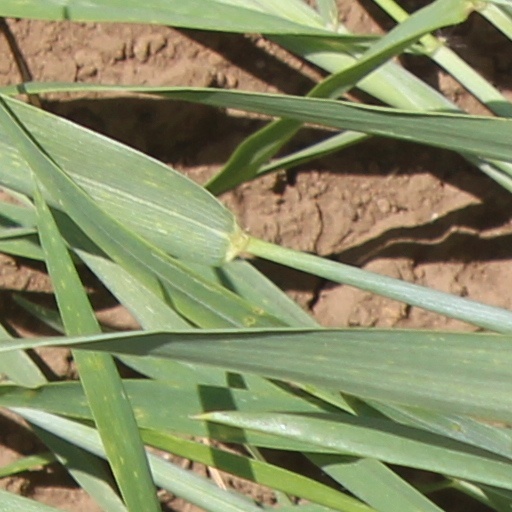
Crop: wheat